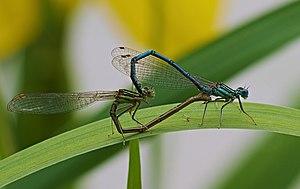
Platycnemis pennipes, le Pennipatte bleuâtre ou l'Agrion à larges pattes, est une espèce de demoiselle appartenant à l'ordre des Odonates.